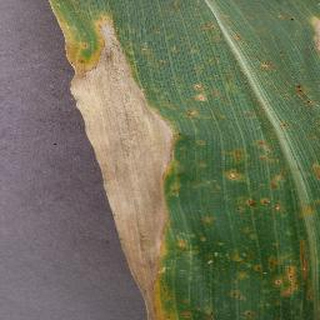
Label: corn_northern_leaf_blight